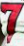
Number: 7